Telehealth

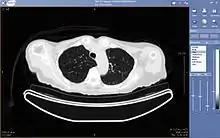
A CT exam displayed through teleradiology

Telerehabilitation (or "e-rehabilitation") is the delivery of rehabilitation services over telecommunication networks and the Internet. Most types of services fall into two categories: clinical assessment (the patient's functional abilities in his or her environment) and clinical therapy. Some fields of rehabilitation practice that have explored telerehabilitation are: neuropsychology, speech–language pathology, audiology, occupational therapy, and physical therapy. Telerehabilitation can deliver therapy to people who cannot travel to a clinic because the patient has a disability or because of travel time. Telerehabilitation also allows experts in rehabilitation to engage in clinical consultation at a distance.